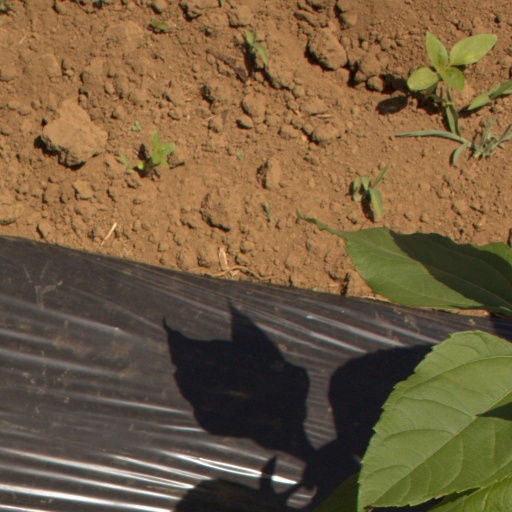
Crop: Jerusalem artichoke